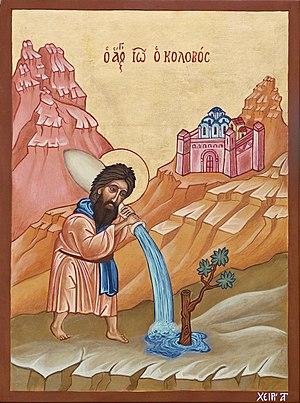
icône de Saint Jean le Nain (Jean Colobos).
Jean Colobos, né vers 339 à Bubastis, en Égypte et mort vers 405 au Mont Colzim, près de Suez, encore appelé Jean le Nain, est un père du désert égyptien de l'Église primitive et un saint des Églises catholique et orthodoxe.